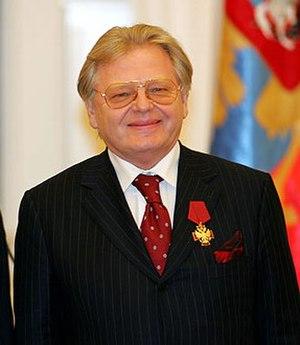
Youri Mikhaïlovich Antonov, né le 19 février 1945 à Tachkent, est un chanteur, musicien et compositeur soviétique et russe, artiste du Peuple de Russie. Finaliste du concours Chanson de l'Année à plusieurs reprises, lauréat du prix Ovation.